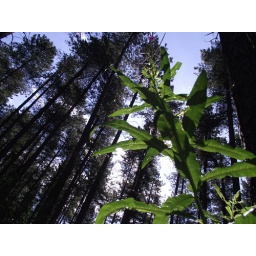
I love the contrast of this green against what appears to be such big black trees